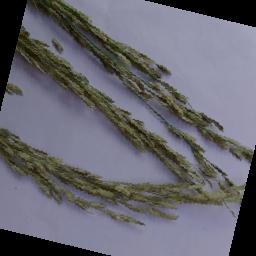
Label: Rice___Neck_Blast